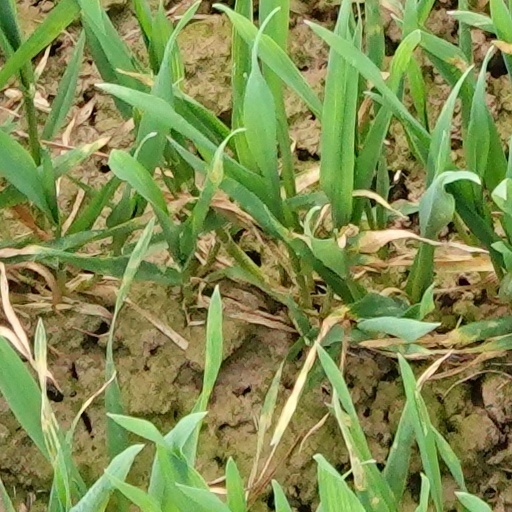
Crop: wheat